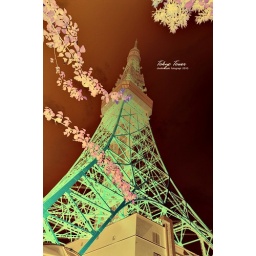
tokyo tower in green :D